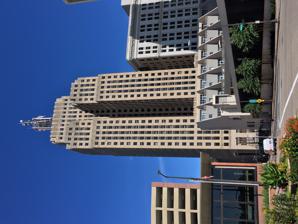
Building: First National Bank Building (Saint Paul, Minnesota)
Country: United States of America
Year built: 1931
Skyscraper in downtown Saint Paul, Minnesota First National Bank Building First National Bank Building General information Status Completed Location 332 Minnesota Street, Saint Paul, Minnesota Coordinates 44°56′48″N 93°05′28″W / 44.946711°N 93.091064°W / 44.946711; -93.091064 Completed 1931 Height Roof 417 ft (127 m) Technical details Floor count 32 Floor area 528,185 sq ft (49,070.0 m 2 ) Design and construction Architect(s) Graham, Anderson, Probst & White The First National Bank Building is a 417-foot-tall high-rise building in downtown Saint Paul, Minnesota , United States. The building has the tallest connecting skyway in the Twin Cities . Construction The first building on the property, the Merchants Bank Building , was built in 1915 and opened in 1916. Rising 228 feet tall and with 16 stories, the building was the tallest in Saint Paul until it was overtaken by the Wells Fargo Place . The First National Bank Building was designed by Graham, Anderson, Probst & White in 1931 after Merchants National Bank was absorbed by First National Bank. The 32 story structure struggled to acquire materials in 1930 due to the construction of the Empire State Building at the same time. In 1932 the cost of the building was $3,340,185.44. Building Skyway Unlit First National Bank sign It is believed that the world's first modern skyway was built to connect the two towers. The skyway connects the building's 17th floor with the adjacent 16-story Merchants Bank Building which is part of the same property. It is the tallest skyway in the Twin Cities. The skyway with six tinted windows was built in 1931 in conjunction of the finishing of the building. The Merchants Bank Building was the tallest in Saint Paul from 1915 to 1931 when the First National Bank Building overtook it. Sign The building is probably most known for the large neon red "1st" sign atop the building. The sign has three sides and rises four stories to a height of fifty feet. In 1973 the sign was turned off in response to the energy crisis . The sign was relighted ten years later after a major renovation. The original "vermillion vitreous porcelain edged [sign] with a double row of red neon tubes" was replaced with solely red tubes. Around four thousand feet of neon tubing was used in the renovation. The sign can be seen from almost 75 miles away from the air at night and 20 miles away on a clear day. Entrance to the First National Bank Building After renovation in 2016 due to wind damage, the sign was relit, with a color changing LED sign. For the Winter Carnival in 2017, the sign changed color from neon red to icy blue. In 2017, the sign was changed to purple, during the first anniversary of musician Prince's death. Building An addition to the north was constructed in 1971, designed by Haarstick, Lundgren & Assoc. The building is eligible for the National Register of Historic Places but not currently listed. The building's overall design is Art Deco . The building was the tallest in Saint Paul from its construction in 1931 till 1986 when Galtier Plaza (now Cray Plaza ) overtook the building, a total of 55 years.  The building is currently the third tallest in Saint Paul behind Jackson Tower of Cray Plaza and Wells Fargo Place (formerly the Minnesota World Trade Center). The building was sold in January 2007 to First National Building Holdings for an undisclosed amount. The building was then sold in 2012 to an unknown organization. Three years later the building was sold to Madison Equities of St. Paul. See also List of tallest buildings in St. Paul References